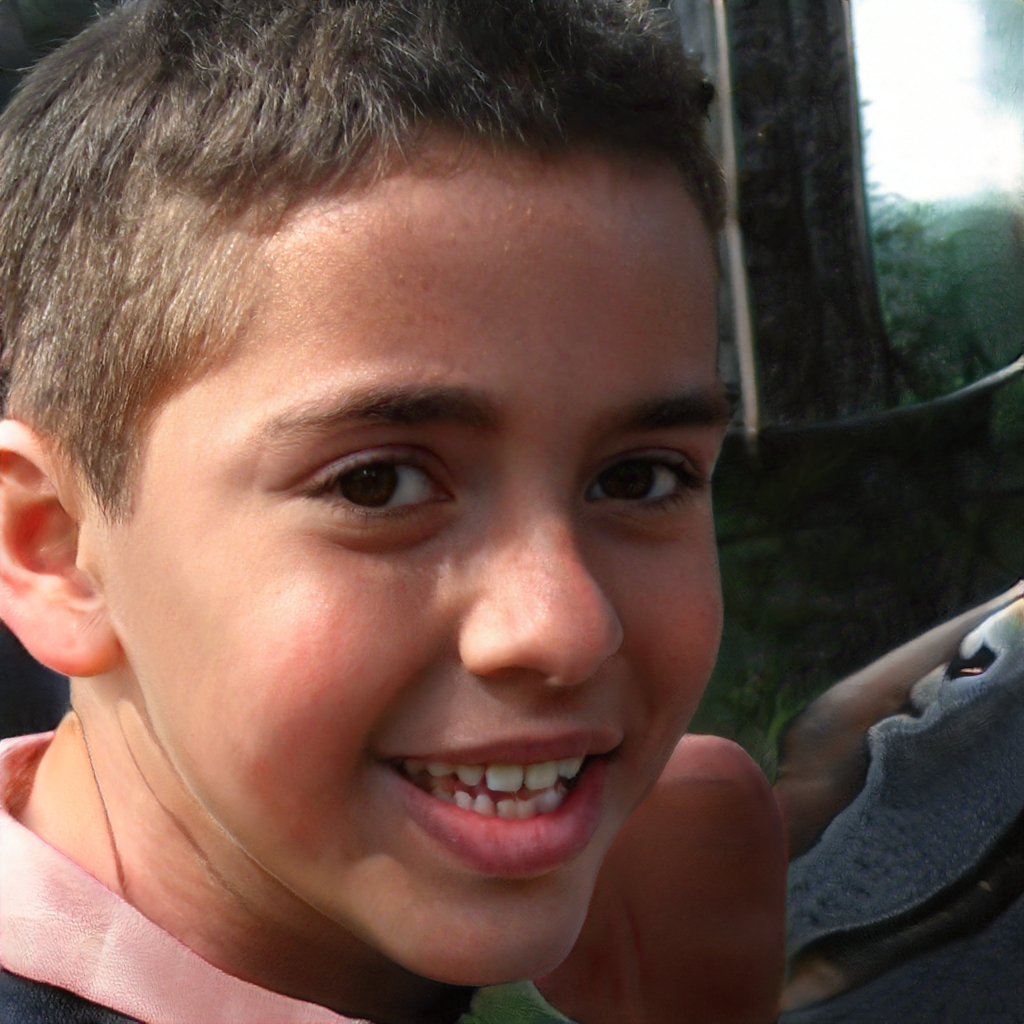
Portrait style: Real Portrait